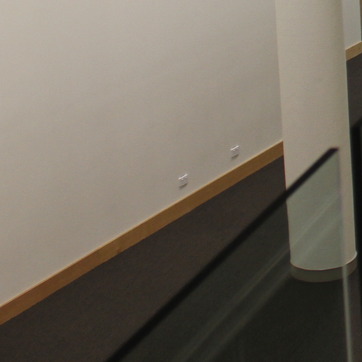
Material: plastic